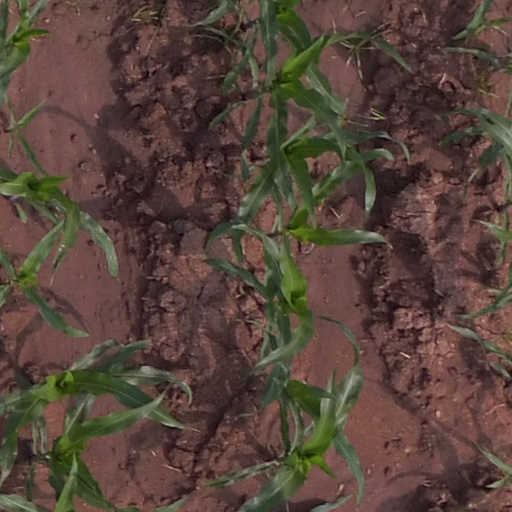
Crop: maize; corn